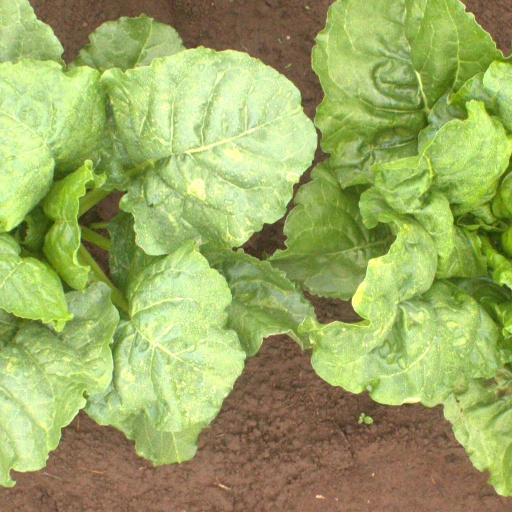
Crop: sugar beet